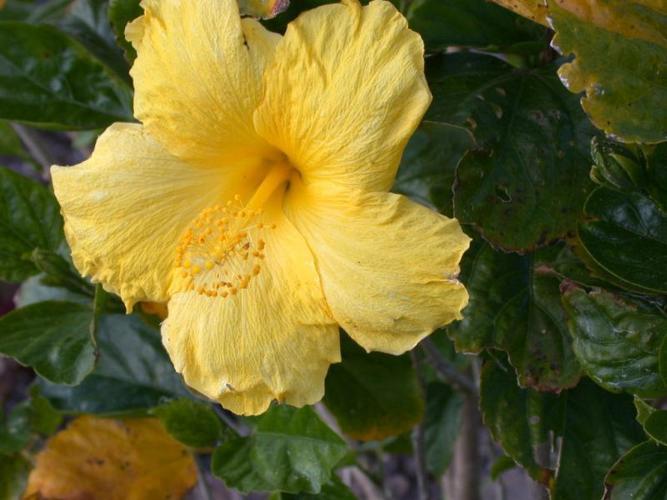
Label: hibiscus